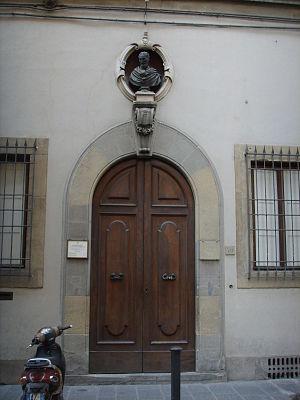
La Casa Buonarroti est un musée de Florence, consacré à Michel-Ange et situé dans le palazzo de la famille Buonarroti, à l'angle de la Via Ghibellina et de la Via Buonarroti.